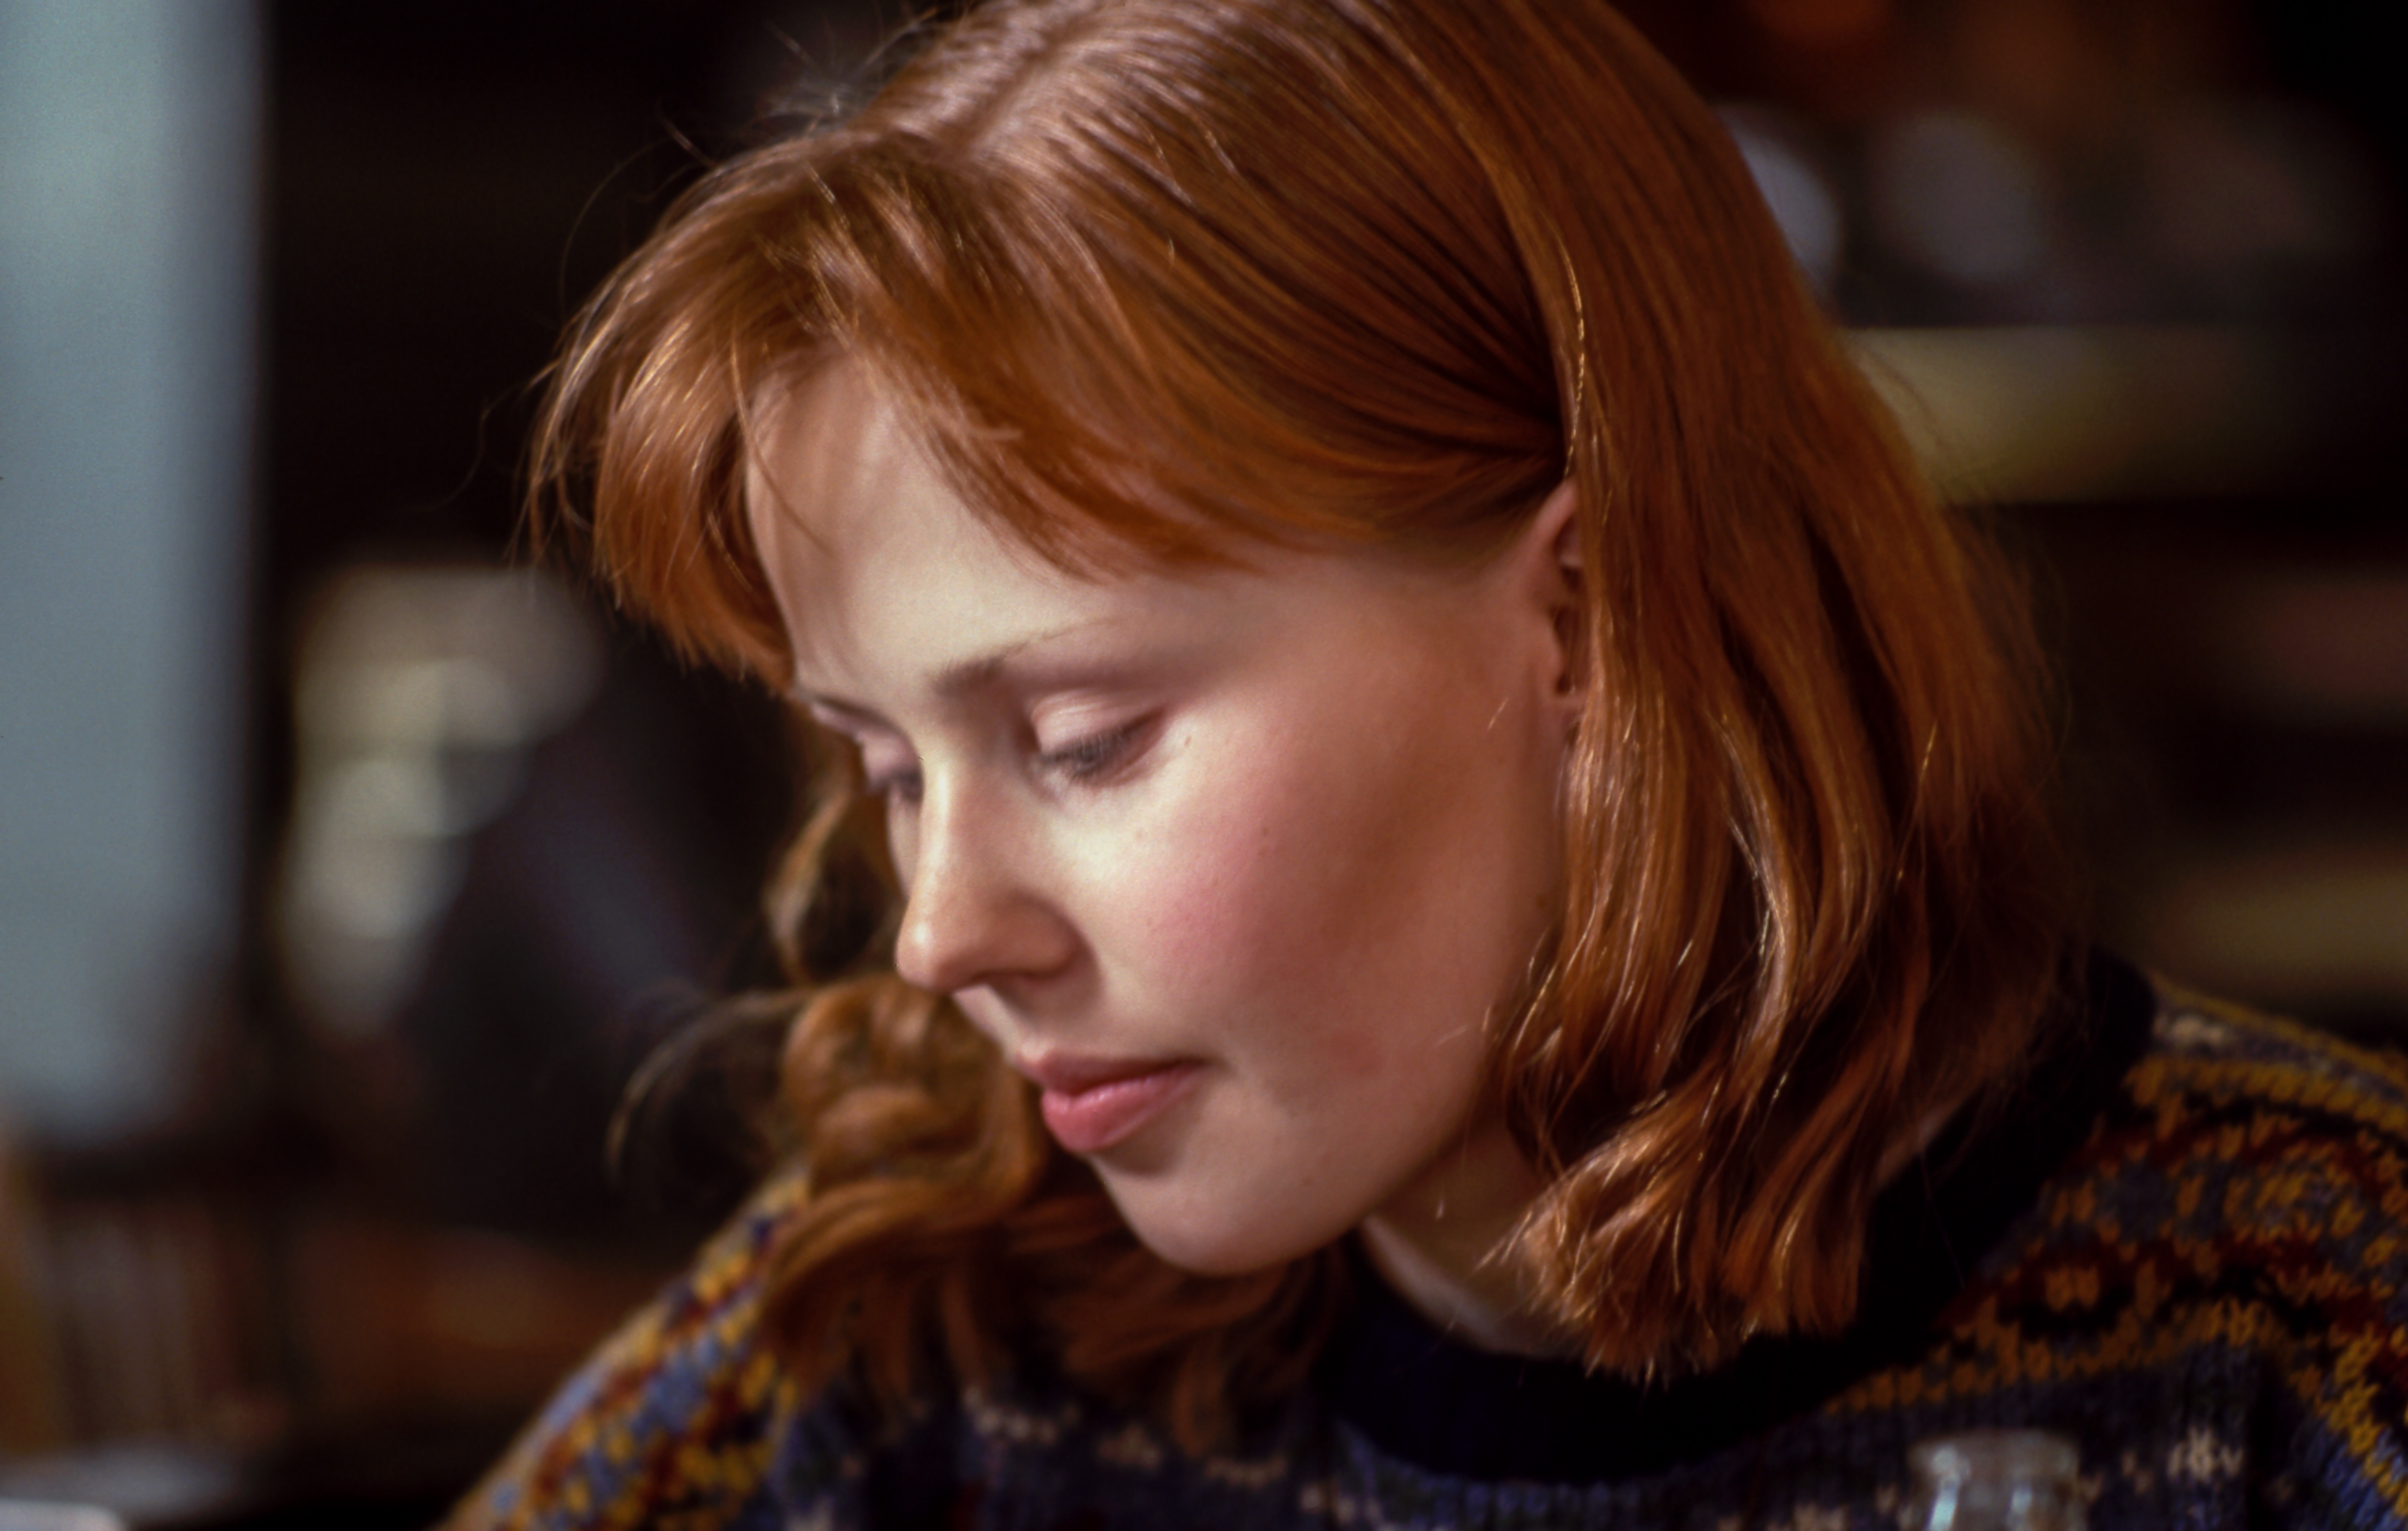
person, girl, woman, hair, female, singer, portrait, model, lady, hairstyle, long hair, close up, caucasian, face, eye, head, beauty, blond, photo shoot, red head, brown hair, portrait photography